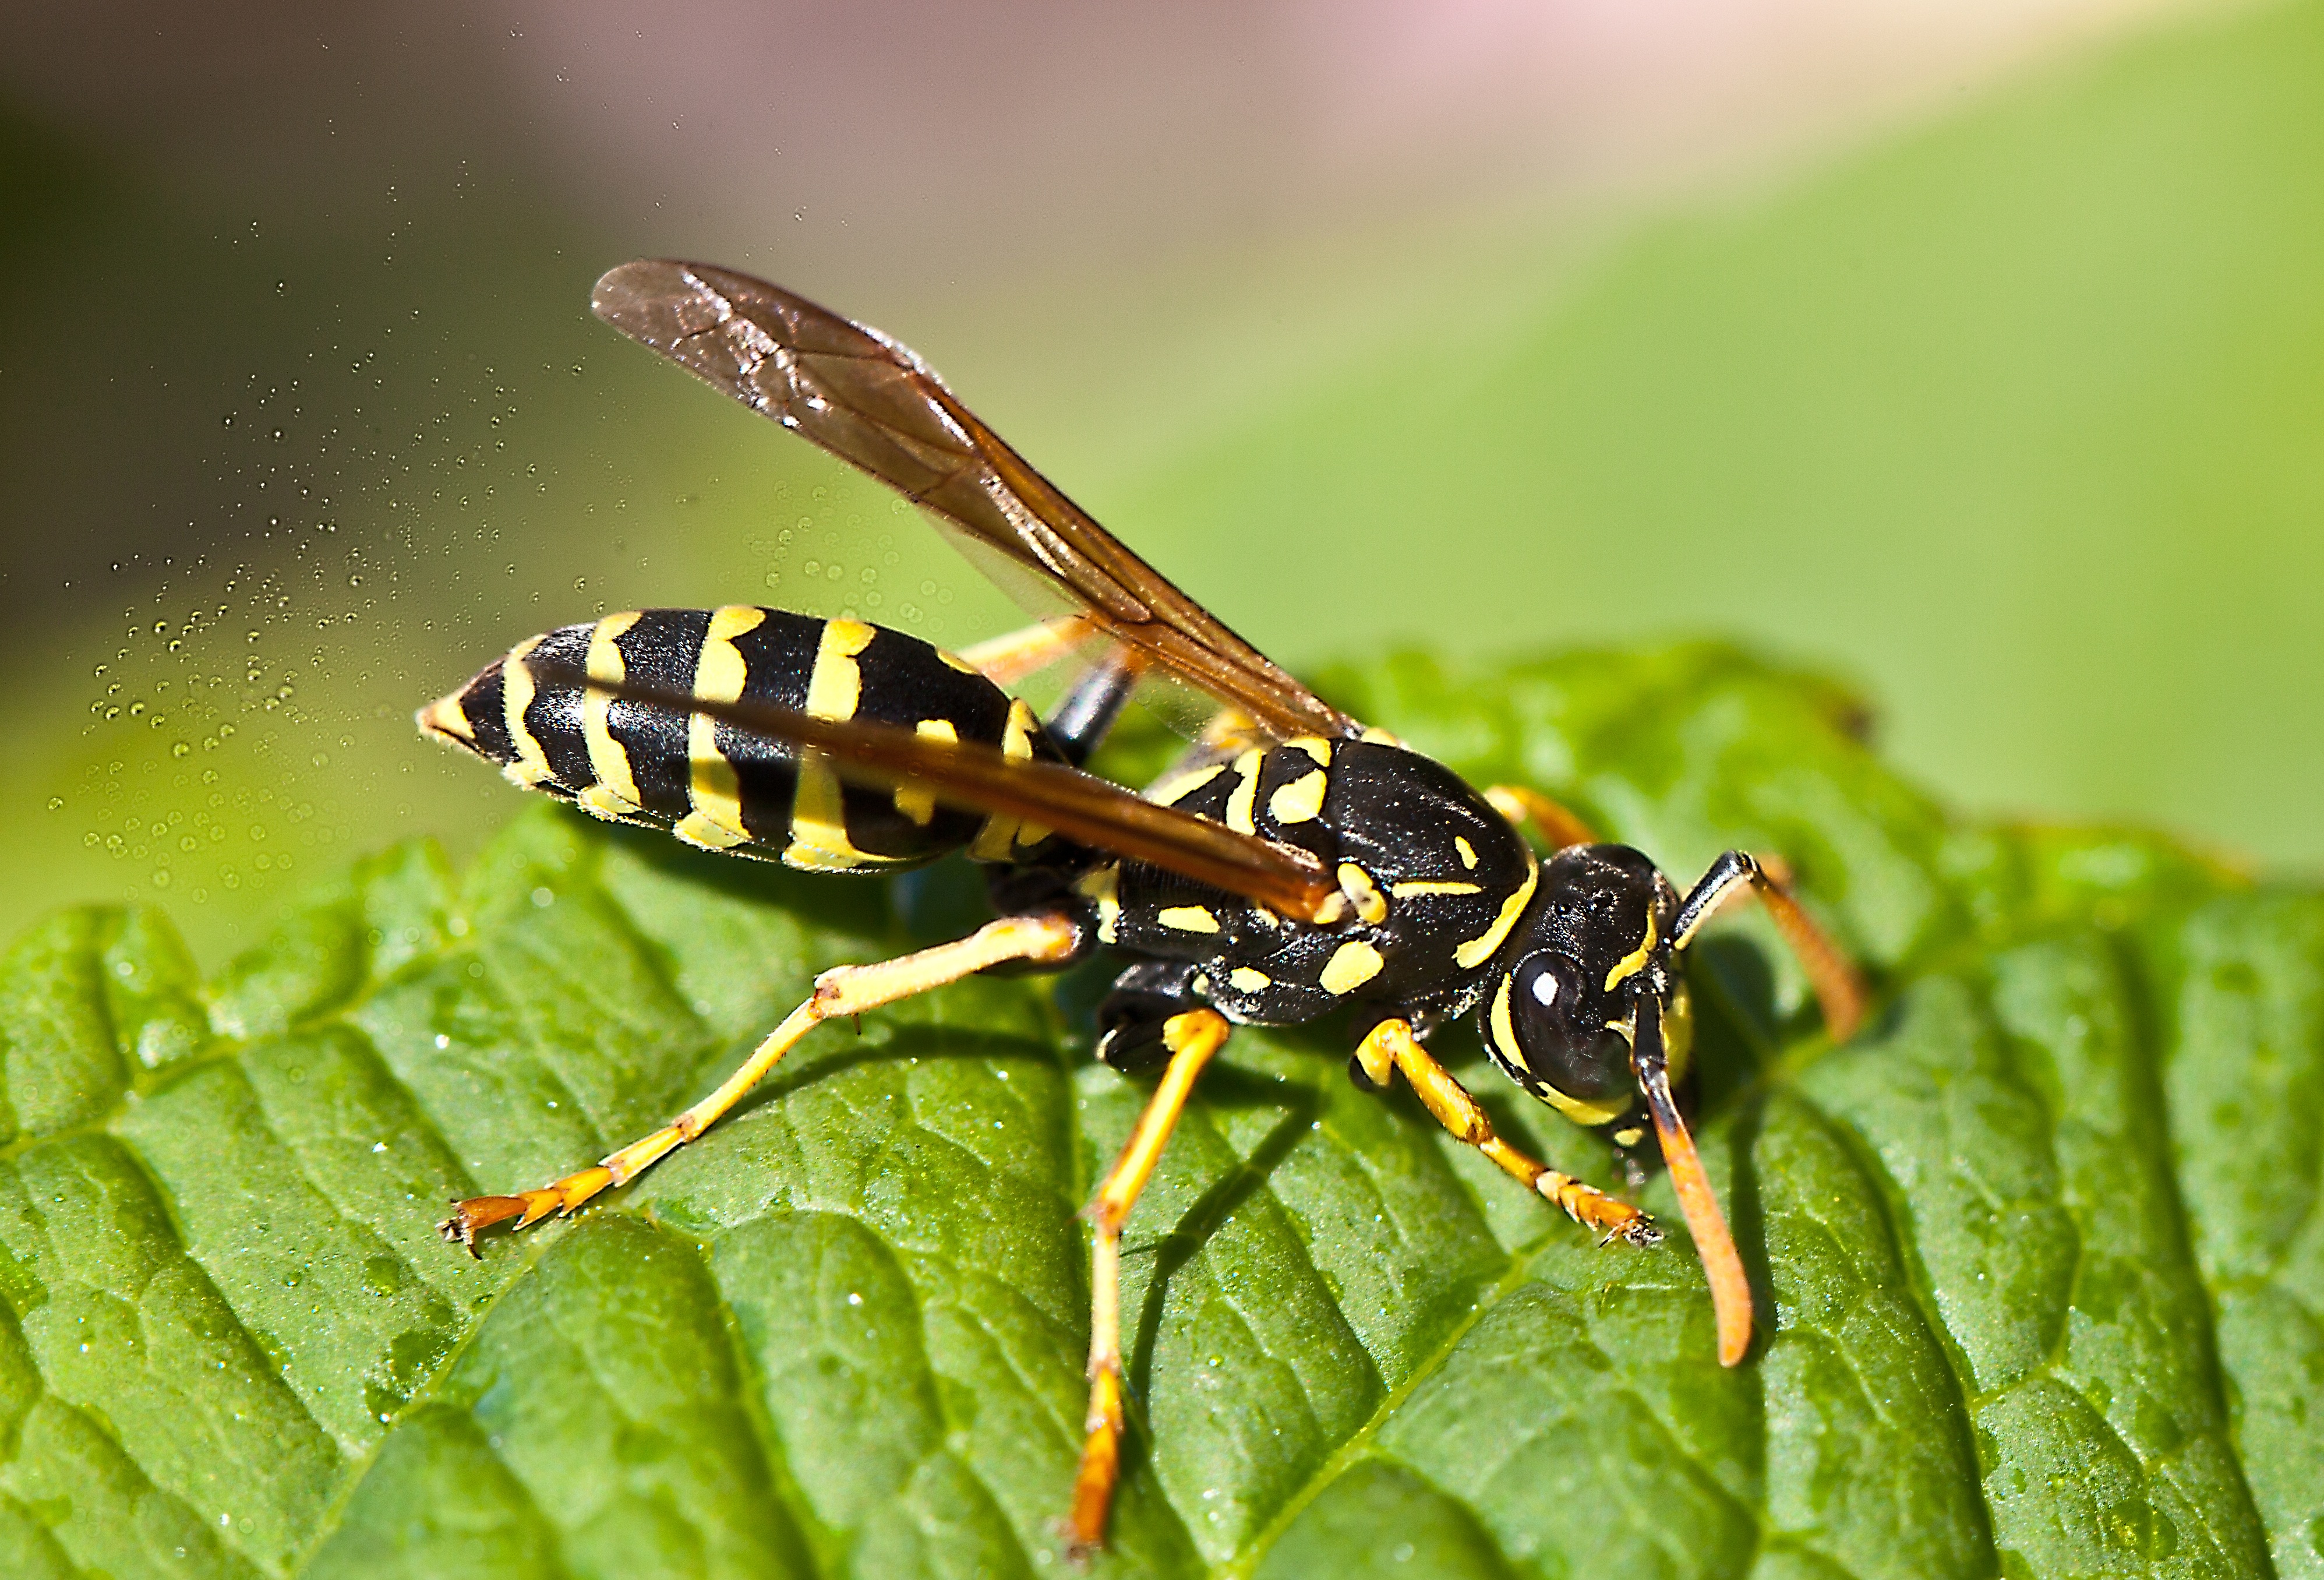
nature, photography, leaf, flower, summer, wildlife, green, insect, macro, garden, closeup, heat, fauna, invertebrate, close up, sunny, eating, drinking, wasp, pest, search, macro photography, the collection of, arthropod, leaf beetle, leaf veins, osa, work insect, membrane winged insect